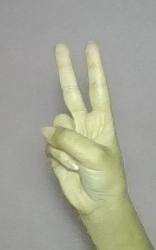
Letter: taa